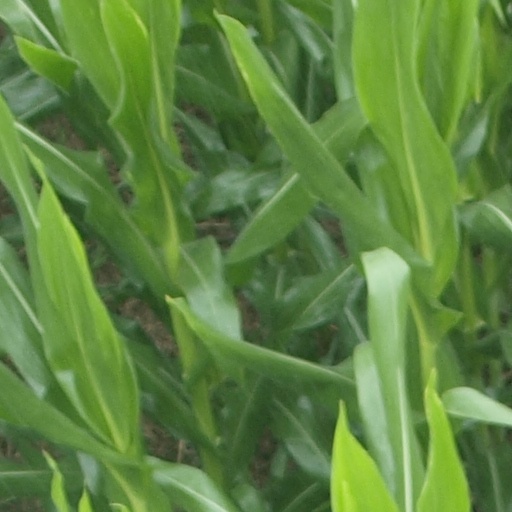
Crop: maize; corn